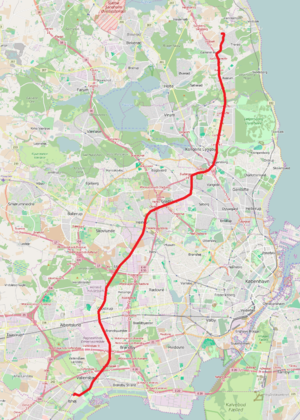
Linje 300S / Linje 303S/174E / Fakta
Linje 303S ved nedlæggelsen i september 1995.
Linje 300S er en buslinje i København, som kører mellem Gammel Holte, Øverødvej og Ishøj st. Linjen er en del af Movias S-busnet og er udliciteret til Nobina, der driver linjen fra sit garageanlæg i Glostrup. I 2019 havde linjen ca. 4,2 mio. passagerer. Den kører på tværs gennem Københavns forstæder ad Ring 3 og betjener blandt andet DTU, Kongens Lyngby, Buddinge, Herlev og Glostrup undervejs.